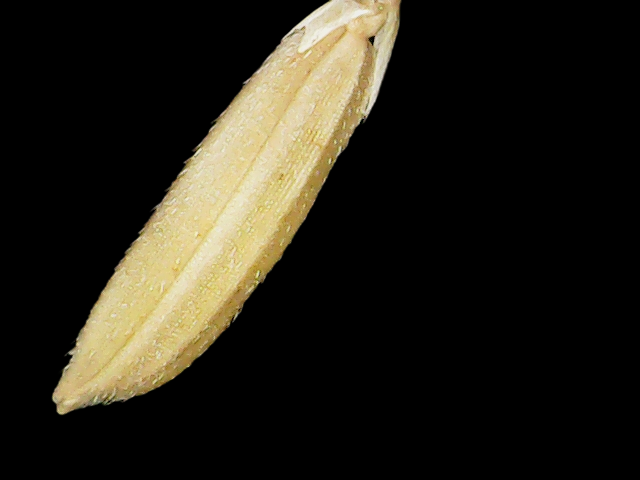
Rice variety: Binadhan21